Henrikh Mkhitaryan

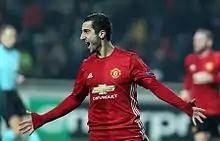
Mkhitaryan celebrating scoring a goal for Manchester United in 2016

On 2 July 2016, Dortmund chief executive Hans-Joachim Watzke said that the sale of Mkhitaryan to England's Manchester United would be inevitable as the player would leave for free had he stayed one more year. Four days later, Mkhitaryan joined them on a four-year contract for a transfer fee reported variously as between £27 million and £30 million, with the option to extend for a further year. He became the first Armenian to join a Premier League club.